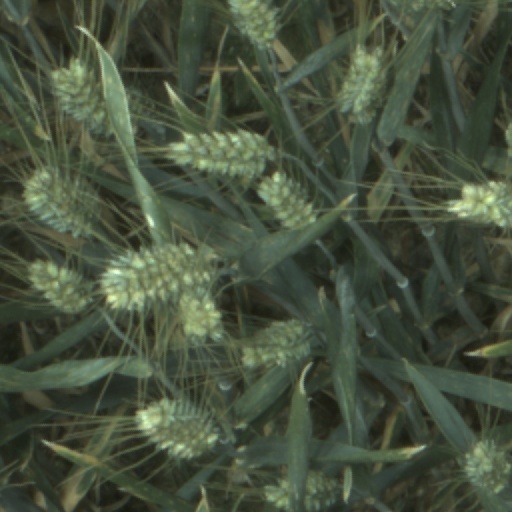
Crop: wheat